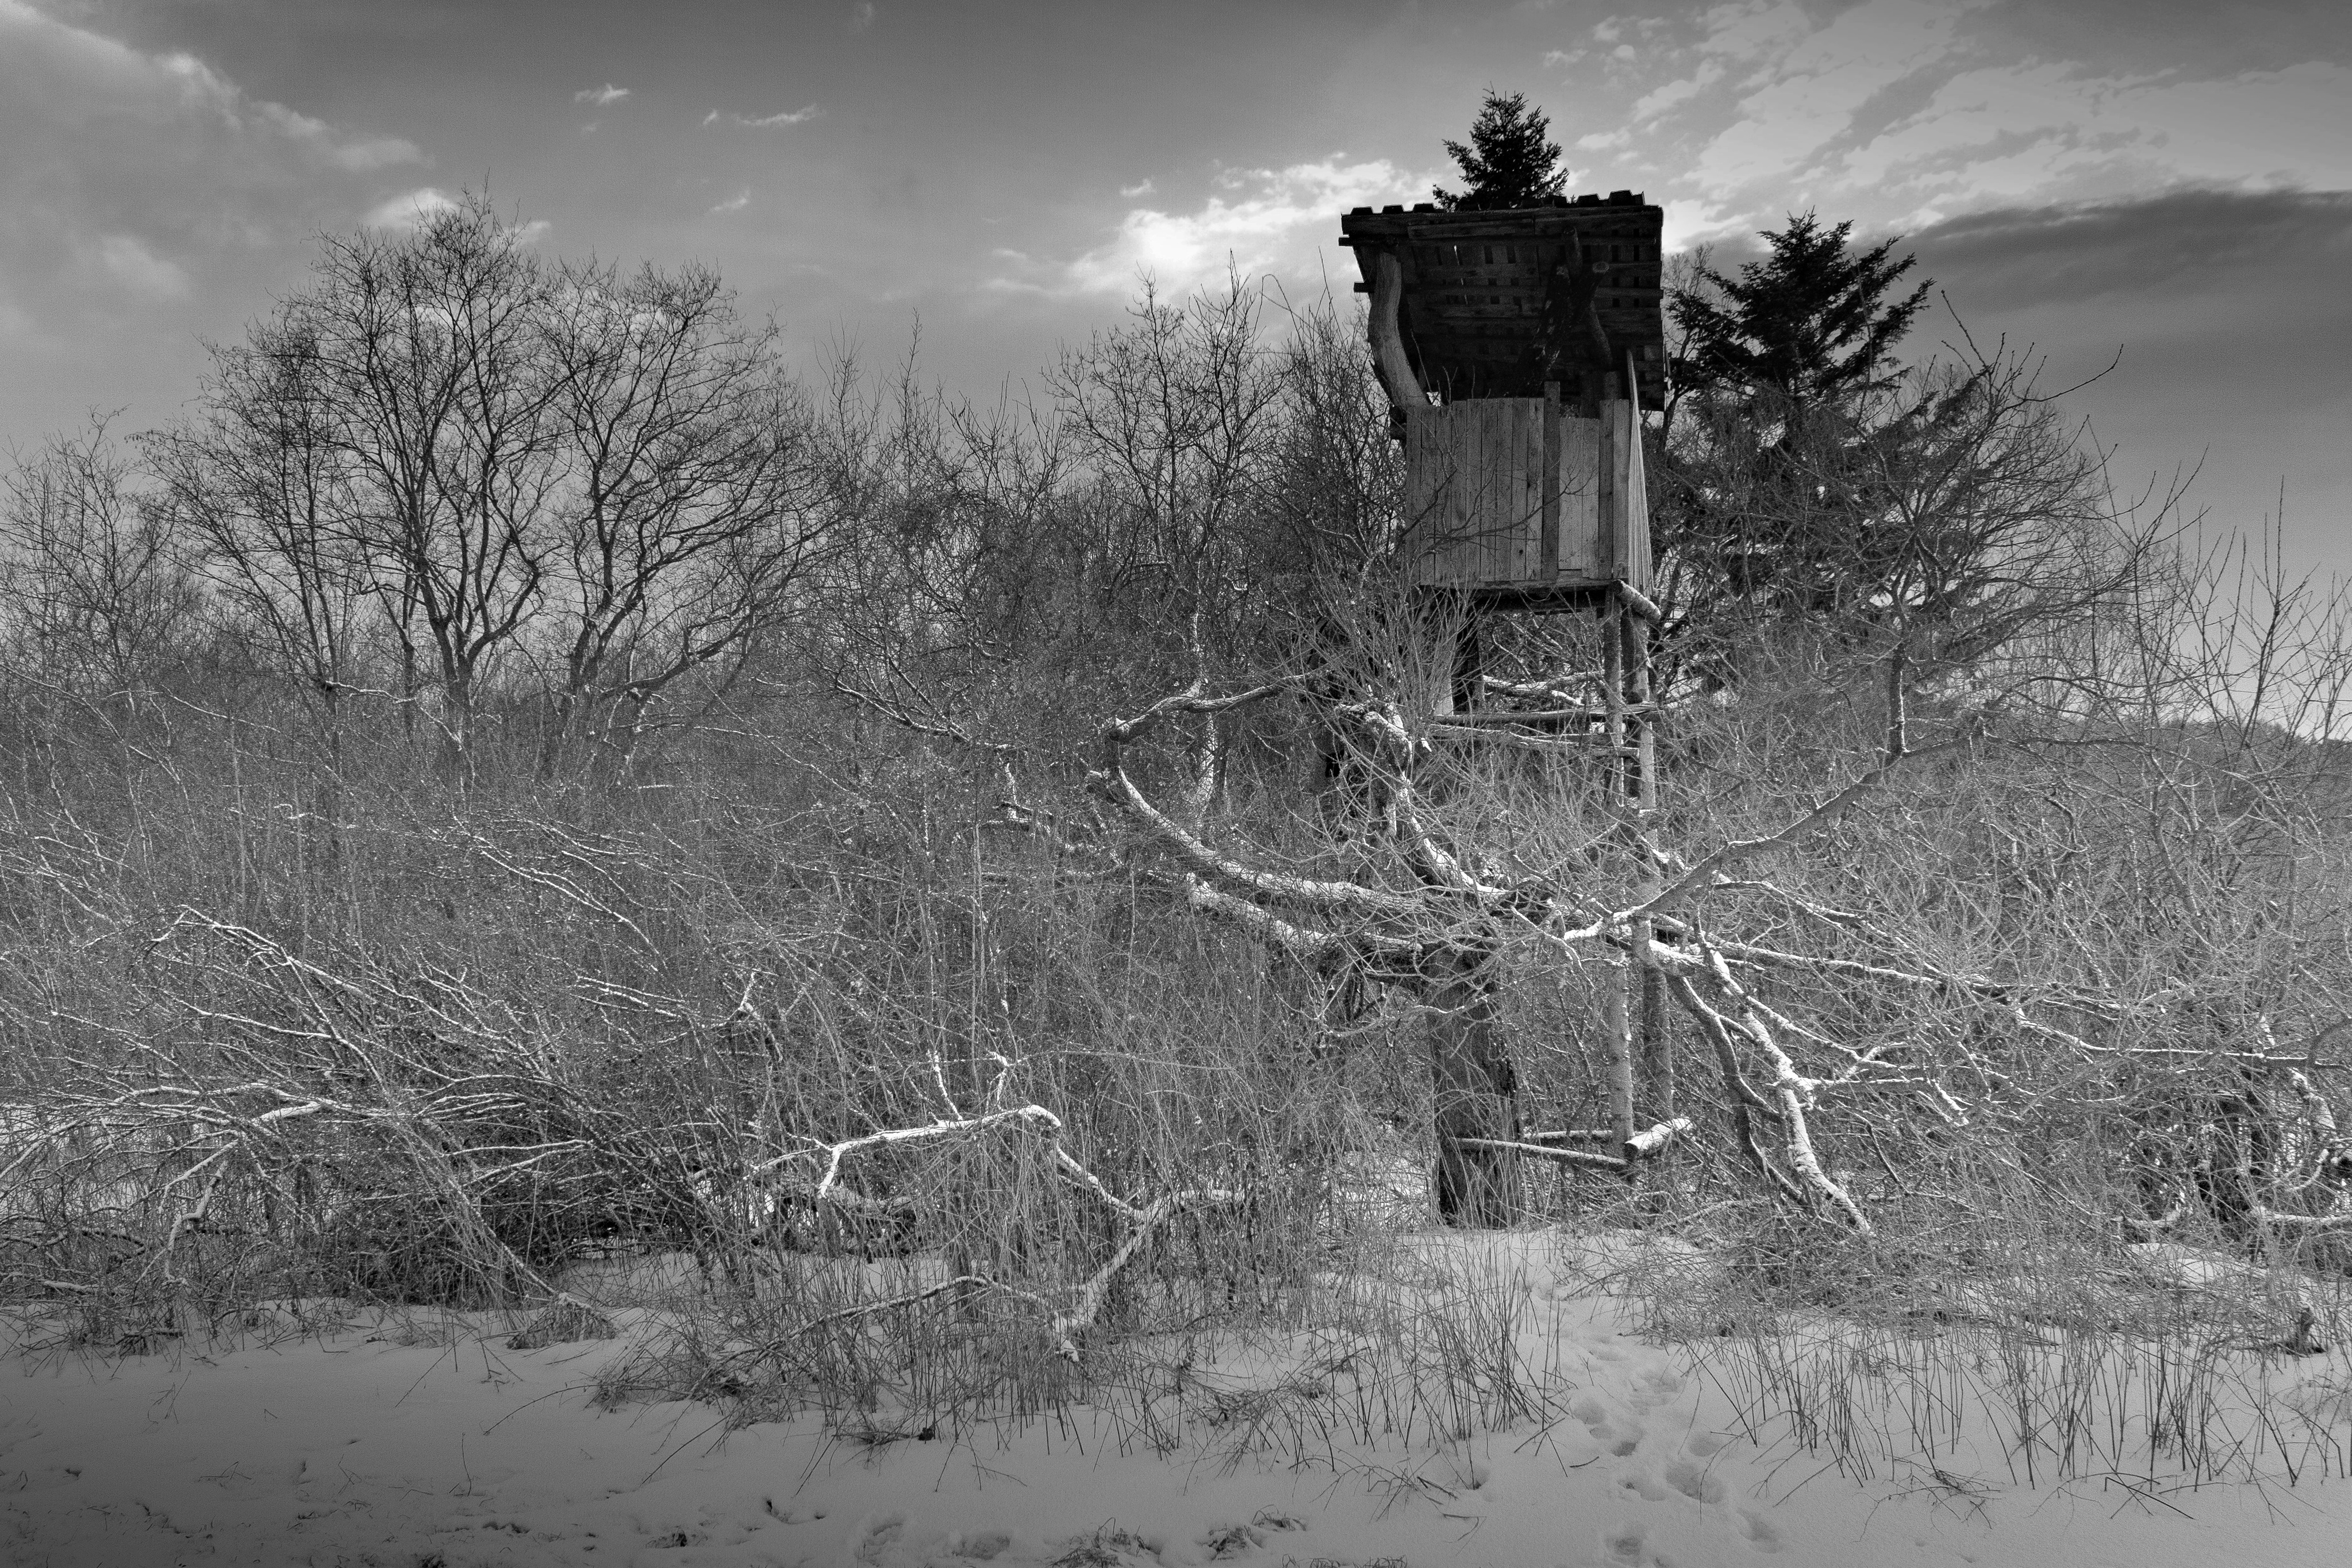
tree, snow, winter, black and white, mist, white, photography, weather, monochrome, season, photograph, rural area, monochrome photography, atmospheric phenomenon